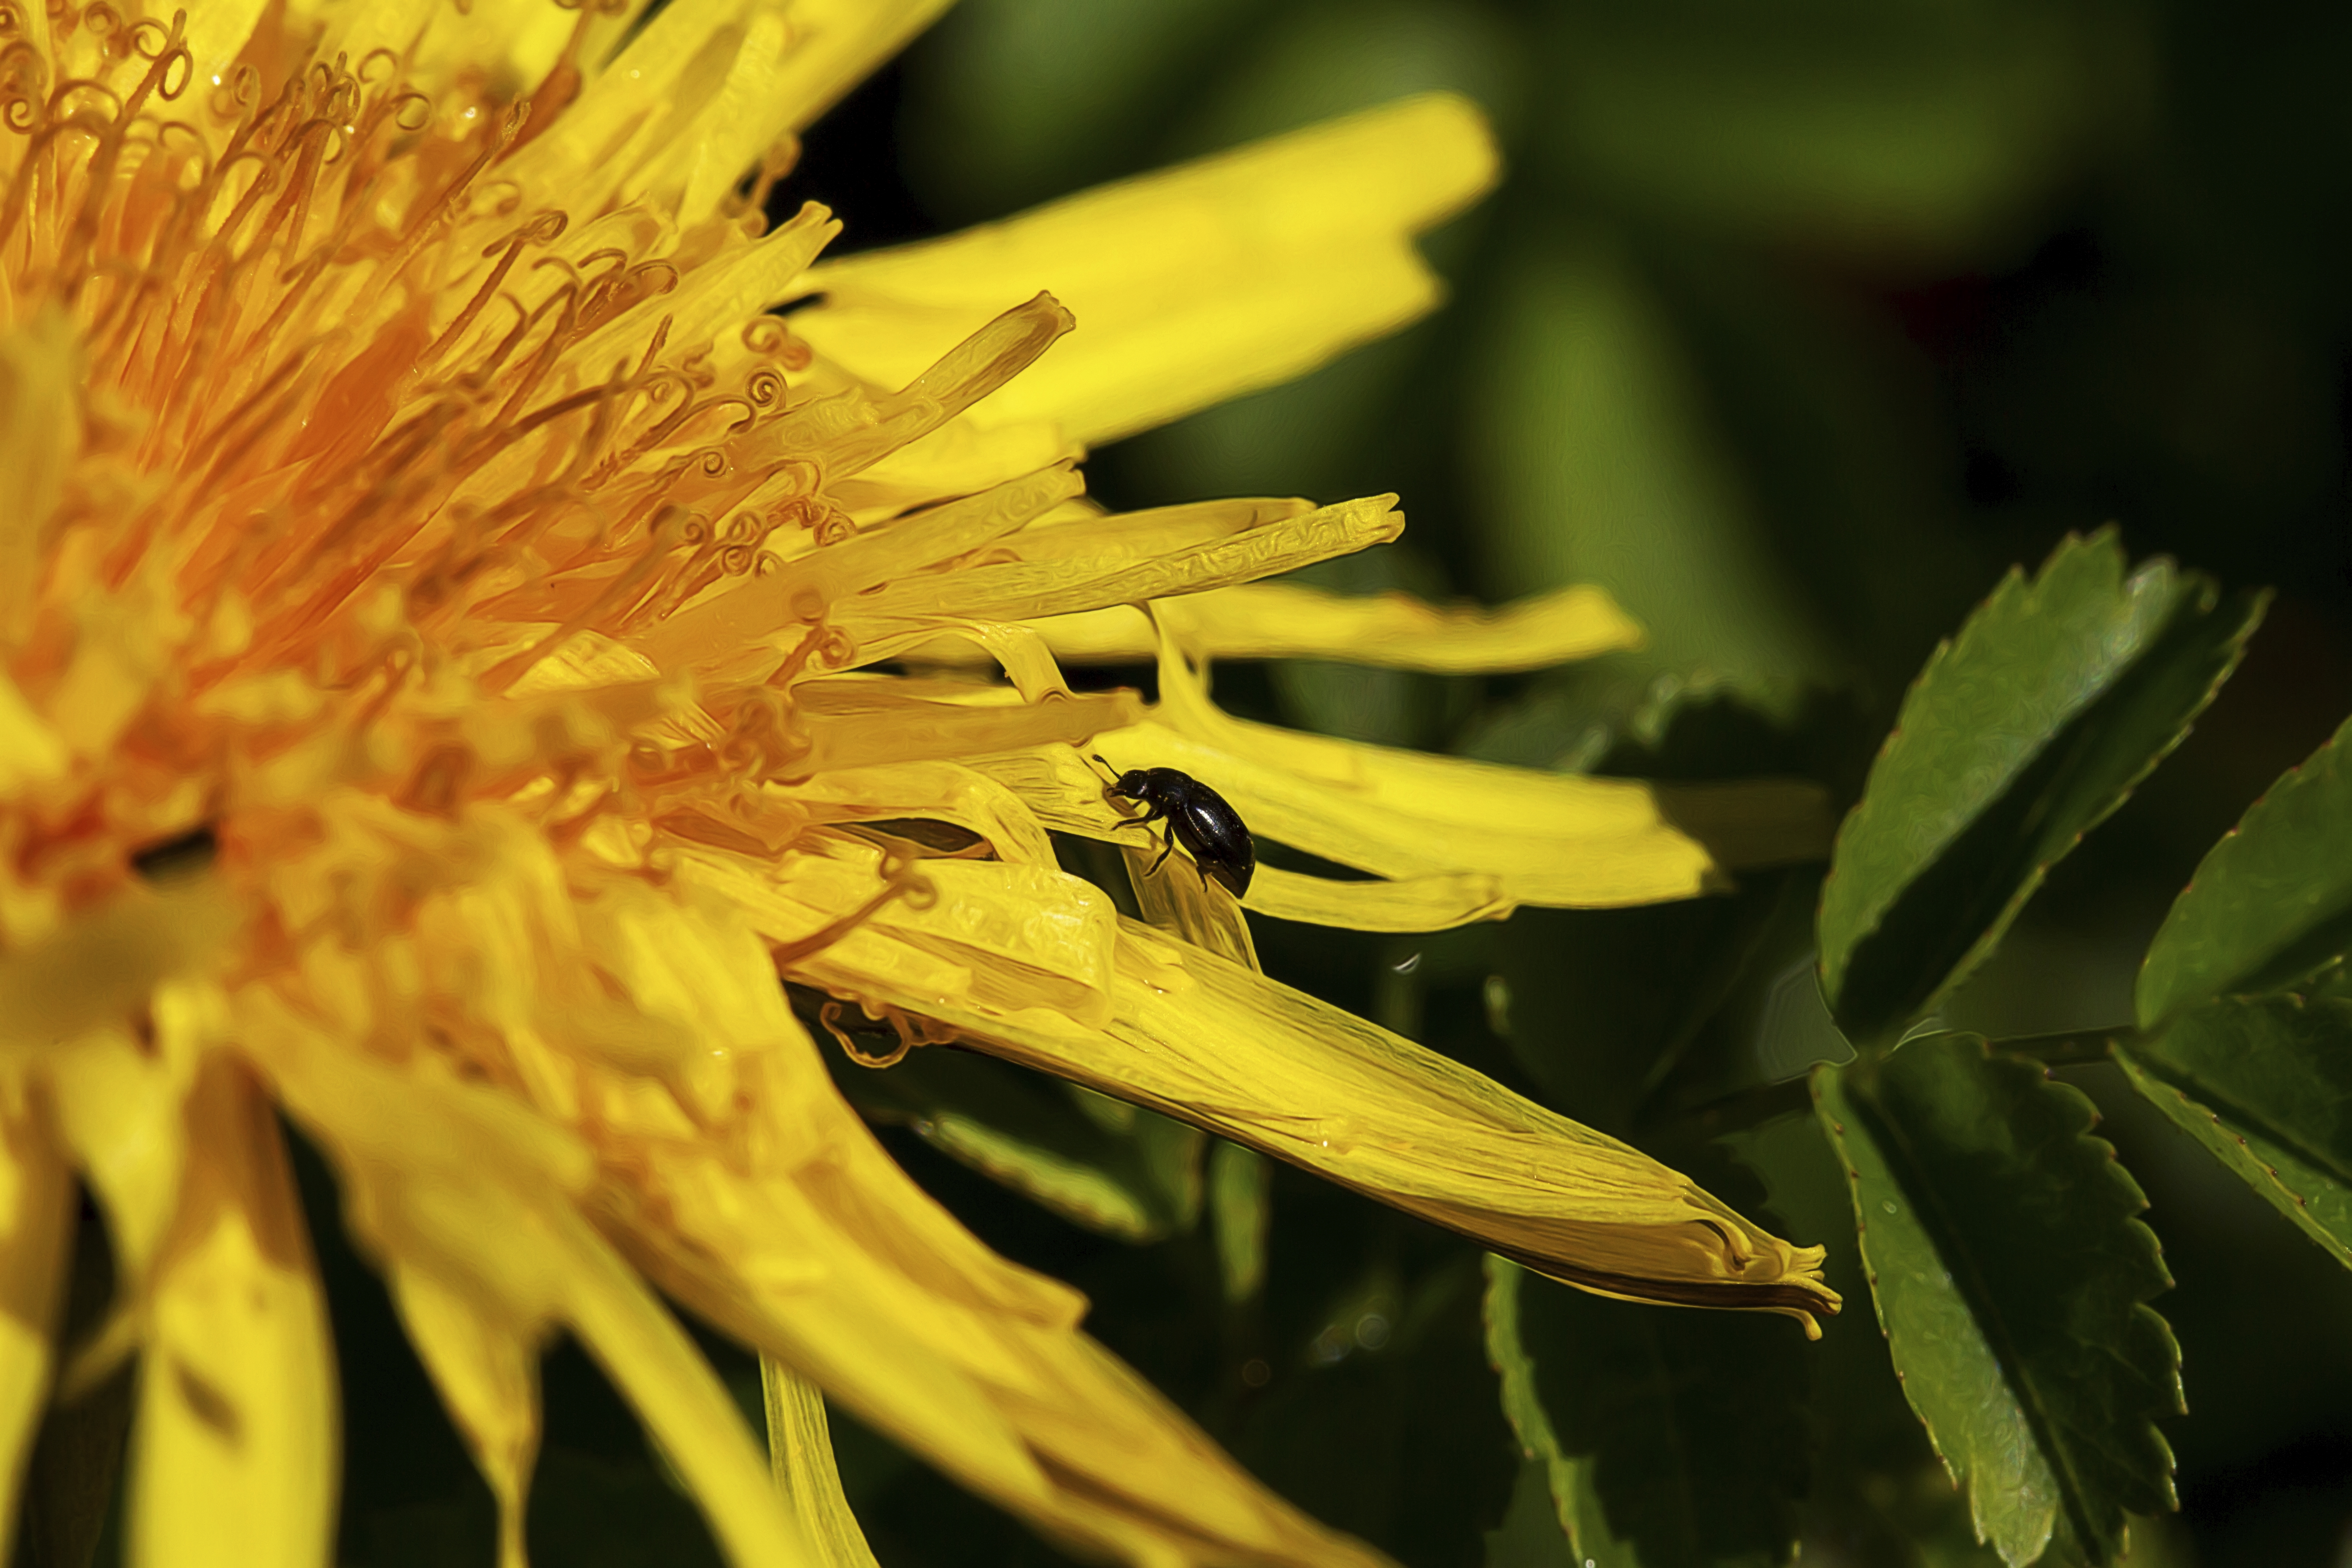
nature, grass, plant, photography, meadow, dandelion, sunlight, leaf, flower, petal, pollen, green, macro, botany, yellow, garden, flora, sunflower, wildflower, close up, outdoors, uk, canon7d, beetle, nectar, hss, nikkvalentine, peterborough, topazglowplugin, macro photography, flowering plant, daisy family, plant stem, land plant